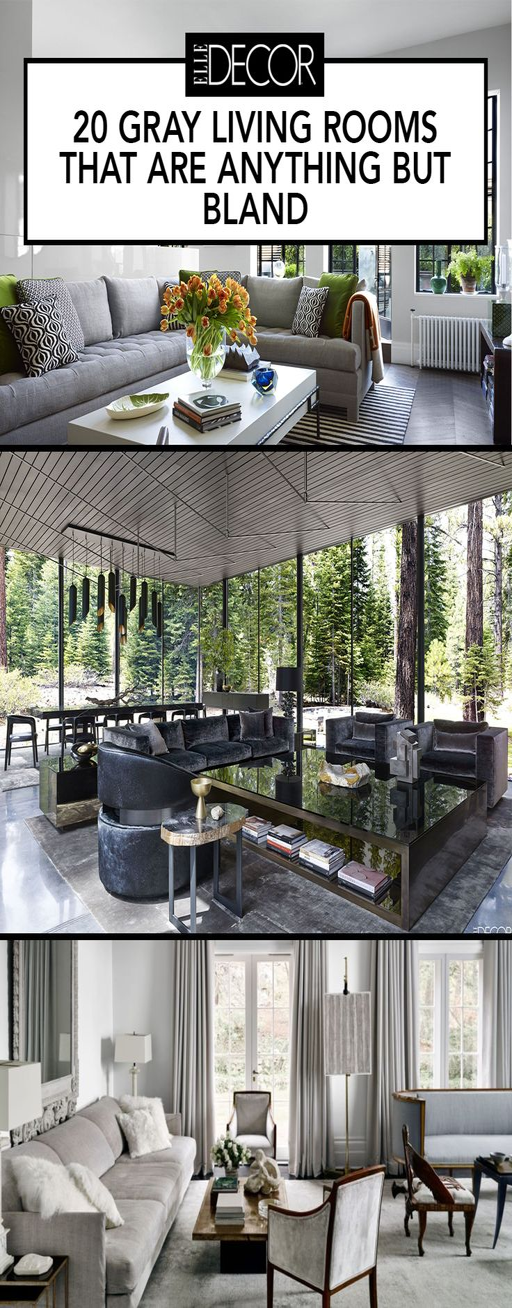
get inspired by these rooms that used gray , commonly known as a bland color , to add personality into their living rooms .